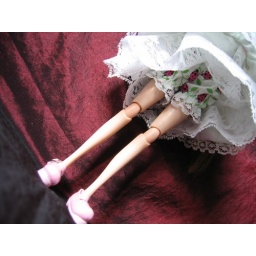
Commission of a ladybug dress + headress + green coat :) Handmade by me *^__^*